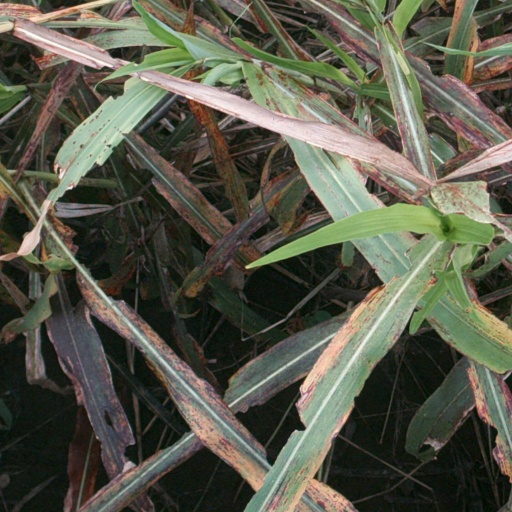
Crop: sorghum